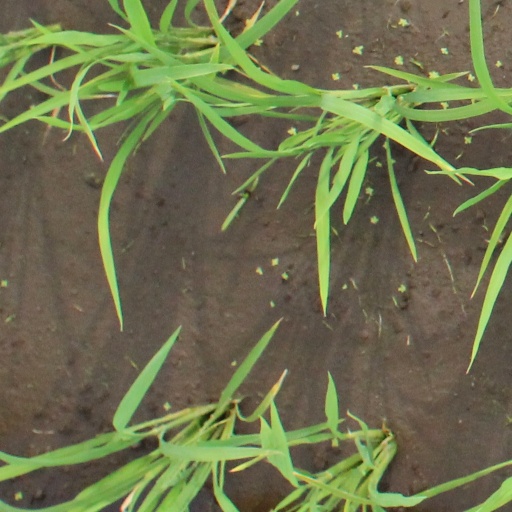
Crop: rice